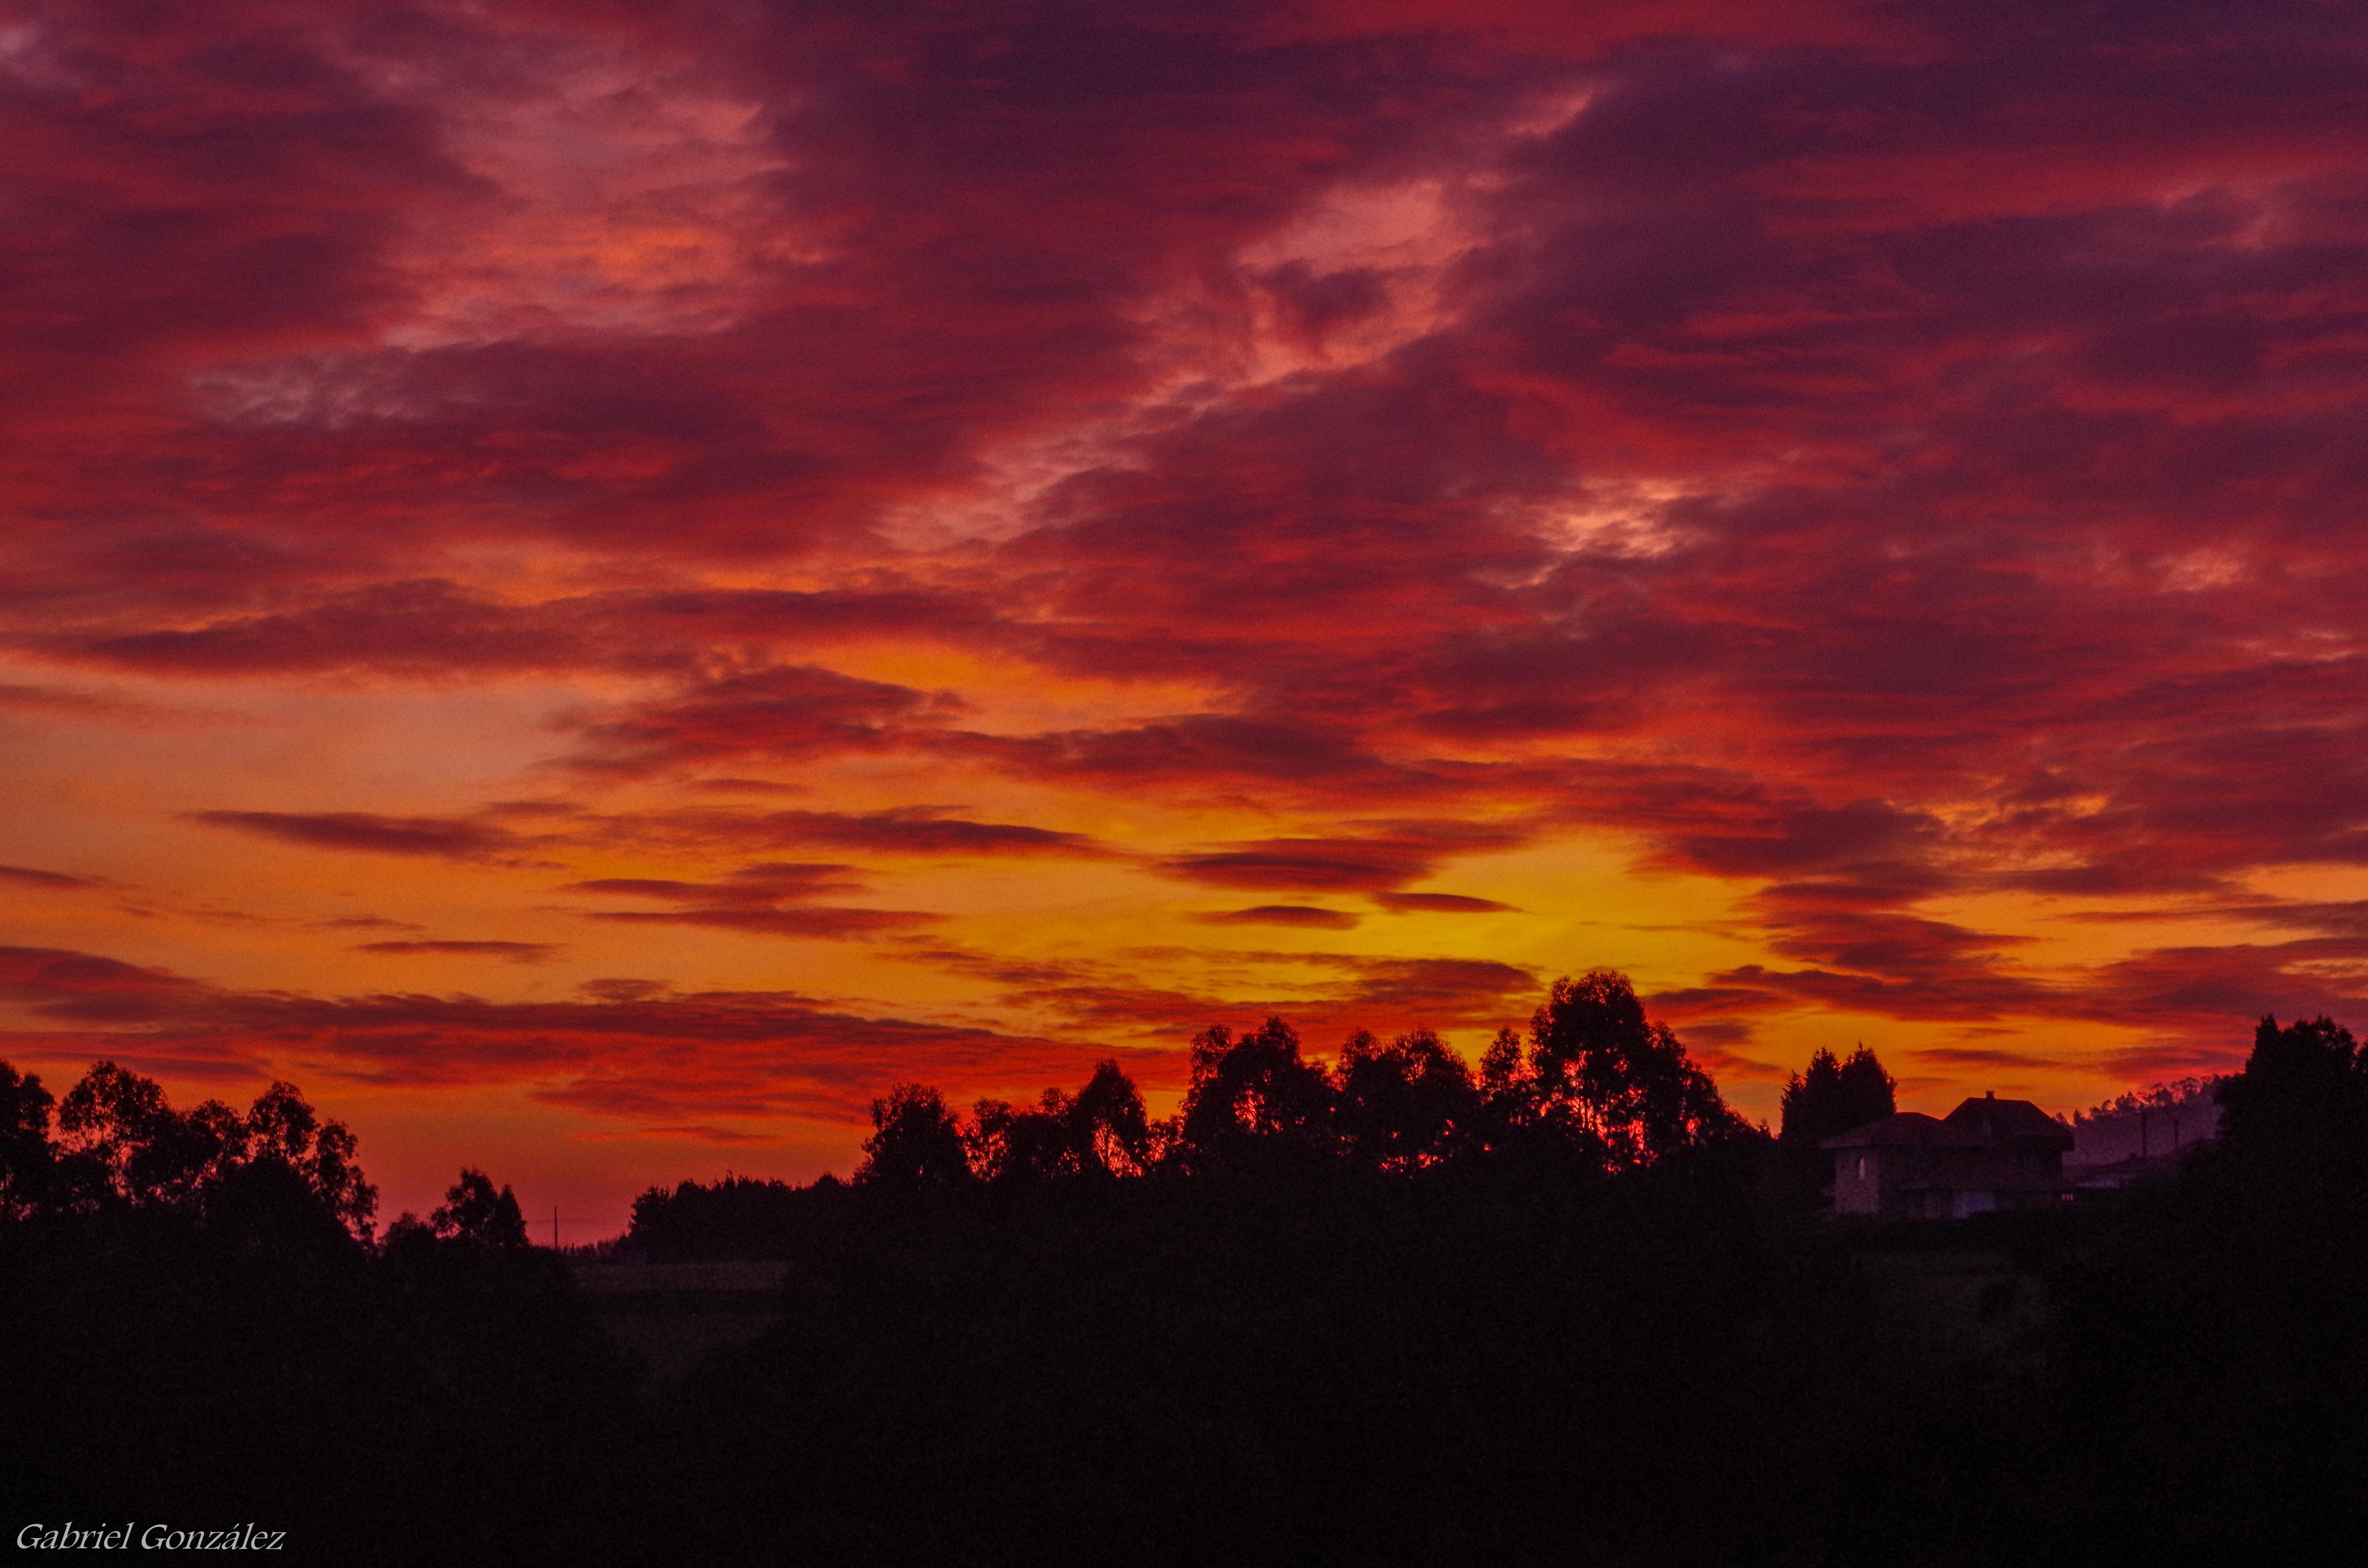
landscape, horizon, cloud, sky, sunrise, sunset, morning, dawn, dusk, evening, spain, paisajes, espana, ggl1, gaby1, principadodeasturias, gphoto, pentaxk30, tamron28105, novellana, afterglow, novellanaprincipadodeasturiasespa a, red sky at morning